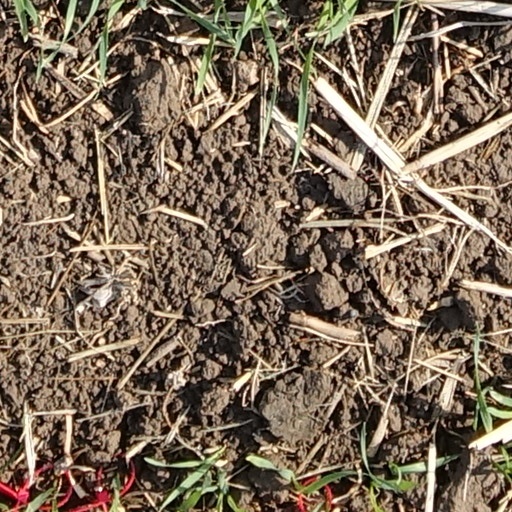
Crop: wheat